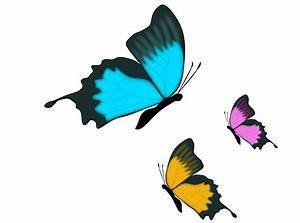
butterfly